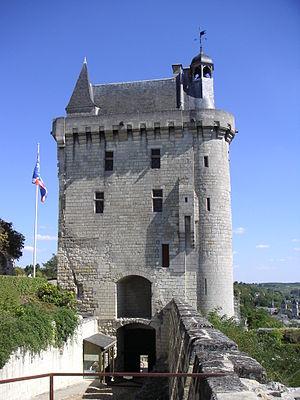
La forteresse royale de Chinon, comme beaucoup de châteaux, est construite sur un éperon rocheux dominant la Vienne et la ville. Cette position stratégique lui permet de s’assurer le contrôle du passage sur la Vienne, affluent de la Loire. Le bourg s’est développé en contrebas, sur la rive.